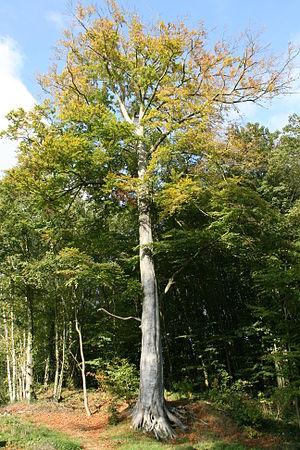
Hêtre commun (Fagus sylvatica) Circonférence en cm mesurée au dessus du sytème racinaire: 425 (2010) La Hulpe (Belgique) – Domaine Solvay - A proximité de la rive occidentale de l'étang Decellier.
La forêt de Châtillon-sur-Seine est une forêt domaniale située en Côte-d'Or en France, près de Châtillon-sur-Seine.